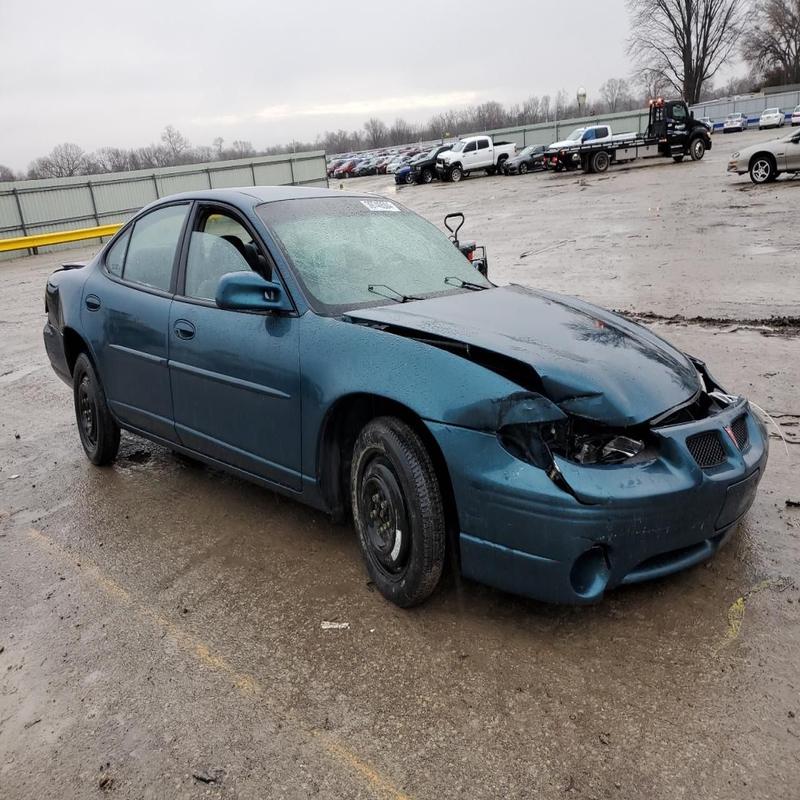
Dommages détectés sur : plaque d'immatriculation avant, pare-choc avant, feu avant droit, capot, aile avant droite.
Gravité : majeur